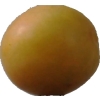
Label: cherry_wax